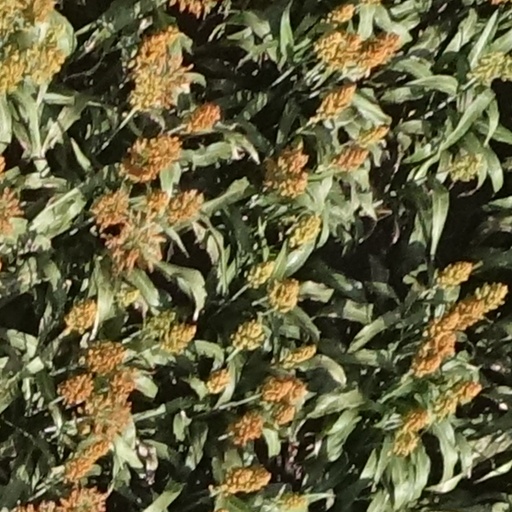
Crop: sorghum